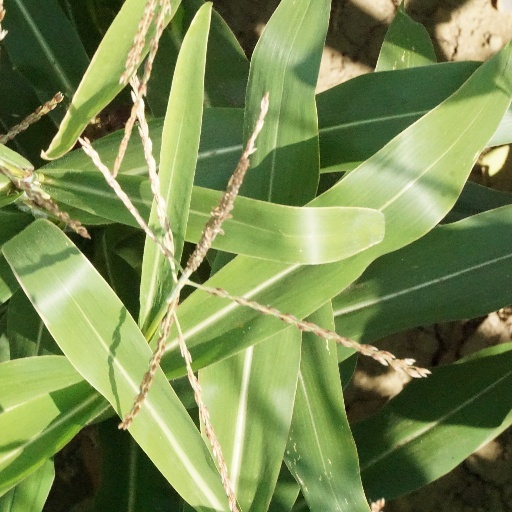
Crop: maize; corn